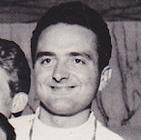
Age: 49